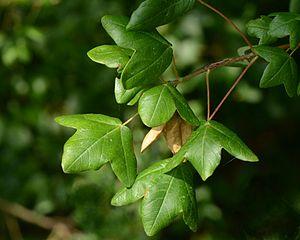
Acer mondpessulanum, feuilles trilobées, Cherve, Charente, France
L'Érable de Montpellier est un arbre de la famille des Sapindaceae. Il appartient à la section Monspessulanum de la classification des érables.